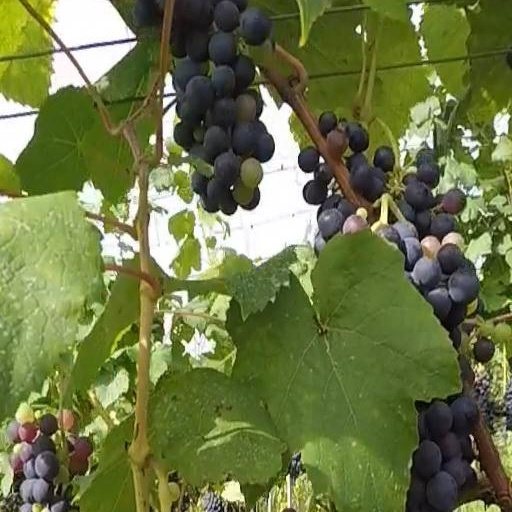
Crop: grape